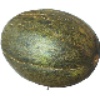
Label: melon_piel_de_sapo